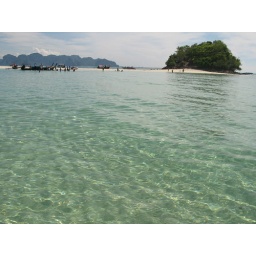
Very clear water in Krabi